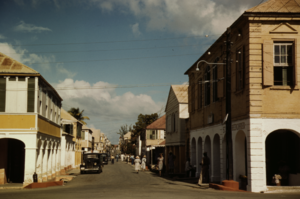
Dansk Vestindien / Geografi / Byerne / Christiansted
Christiansted, Billede fra 1944.